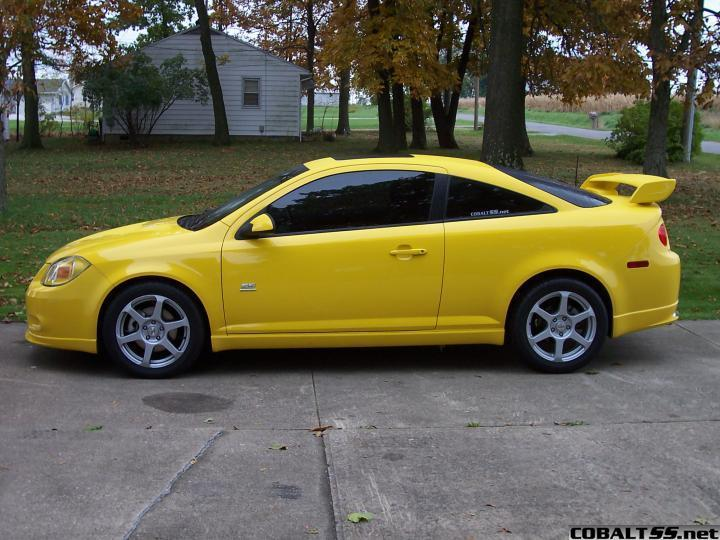
Car model: 2010 Chevrolet Cobalt SS